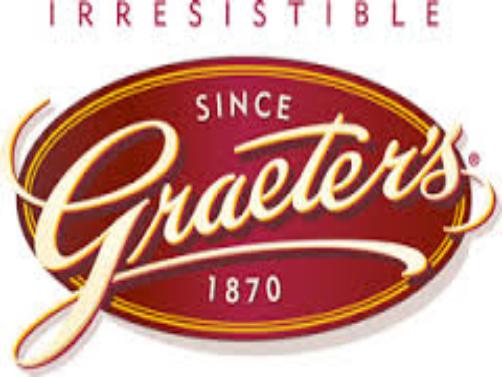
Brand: Graeter's
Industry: Food